Panama

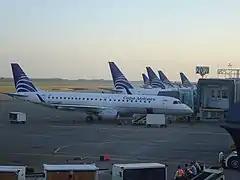
Tocumen International Airport, Central America's largest airport

Panama has a tropical climate. Temperatures are uniformly high—as is the relative humidity—and there is little seasonal variation. Diurnal ranges are low; on a typical dry-season day in the capital city, the early morning minimum may be and the afternoon maximum . The temperature seldom exceeds for more than a short time. Temperatures on the Pacific side of the isthmus are somewhat lower than on the Caribbean, and breezes tend to rise after dusk in most parts of the country. Temperatures are markedly cooler in the higher parts of the mountain ranges, and frosts occur in the Cordillera de Talamanca in western Panama.